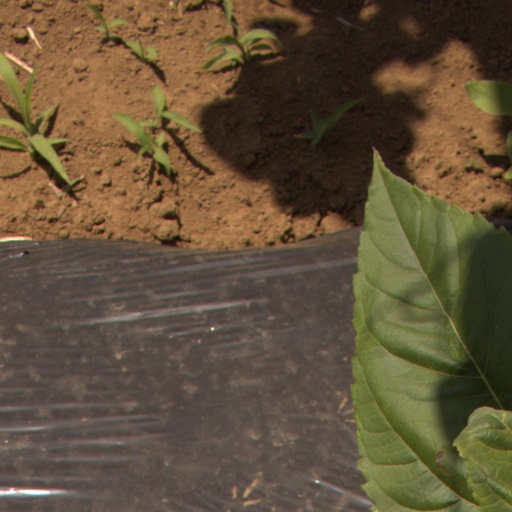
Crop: Jerusalem artichoke